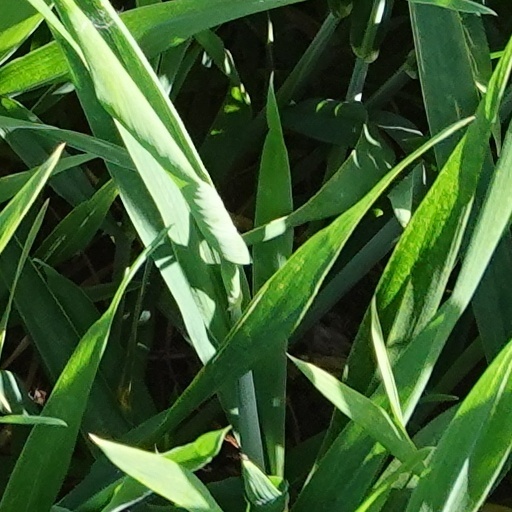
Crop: wheat